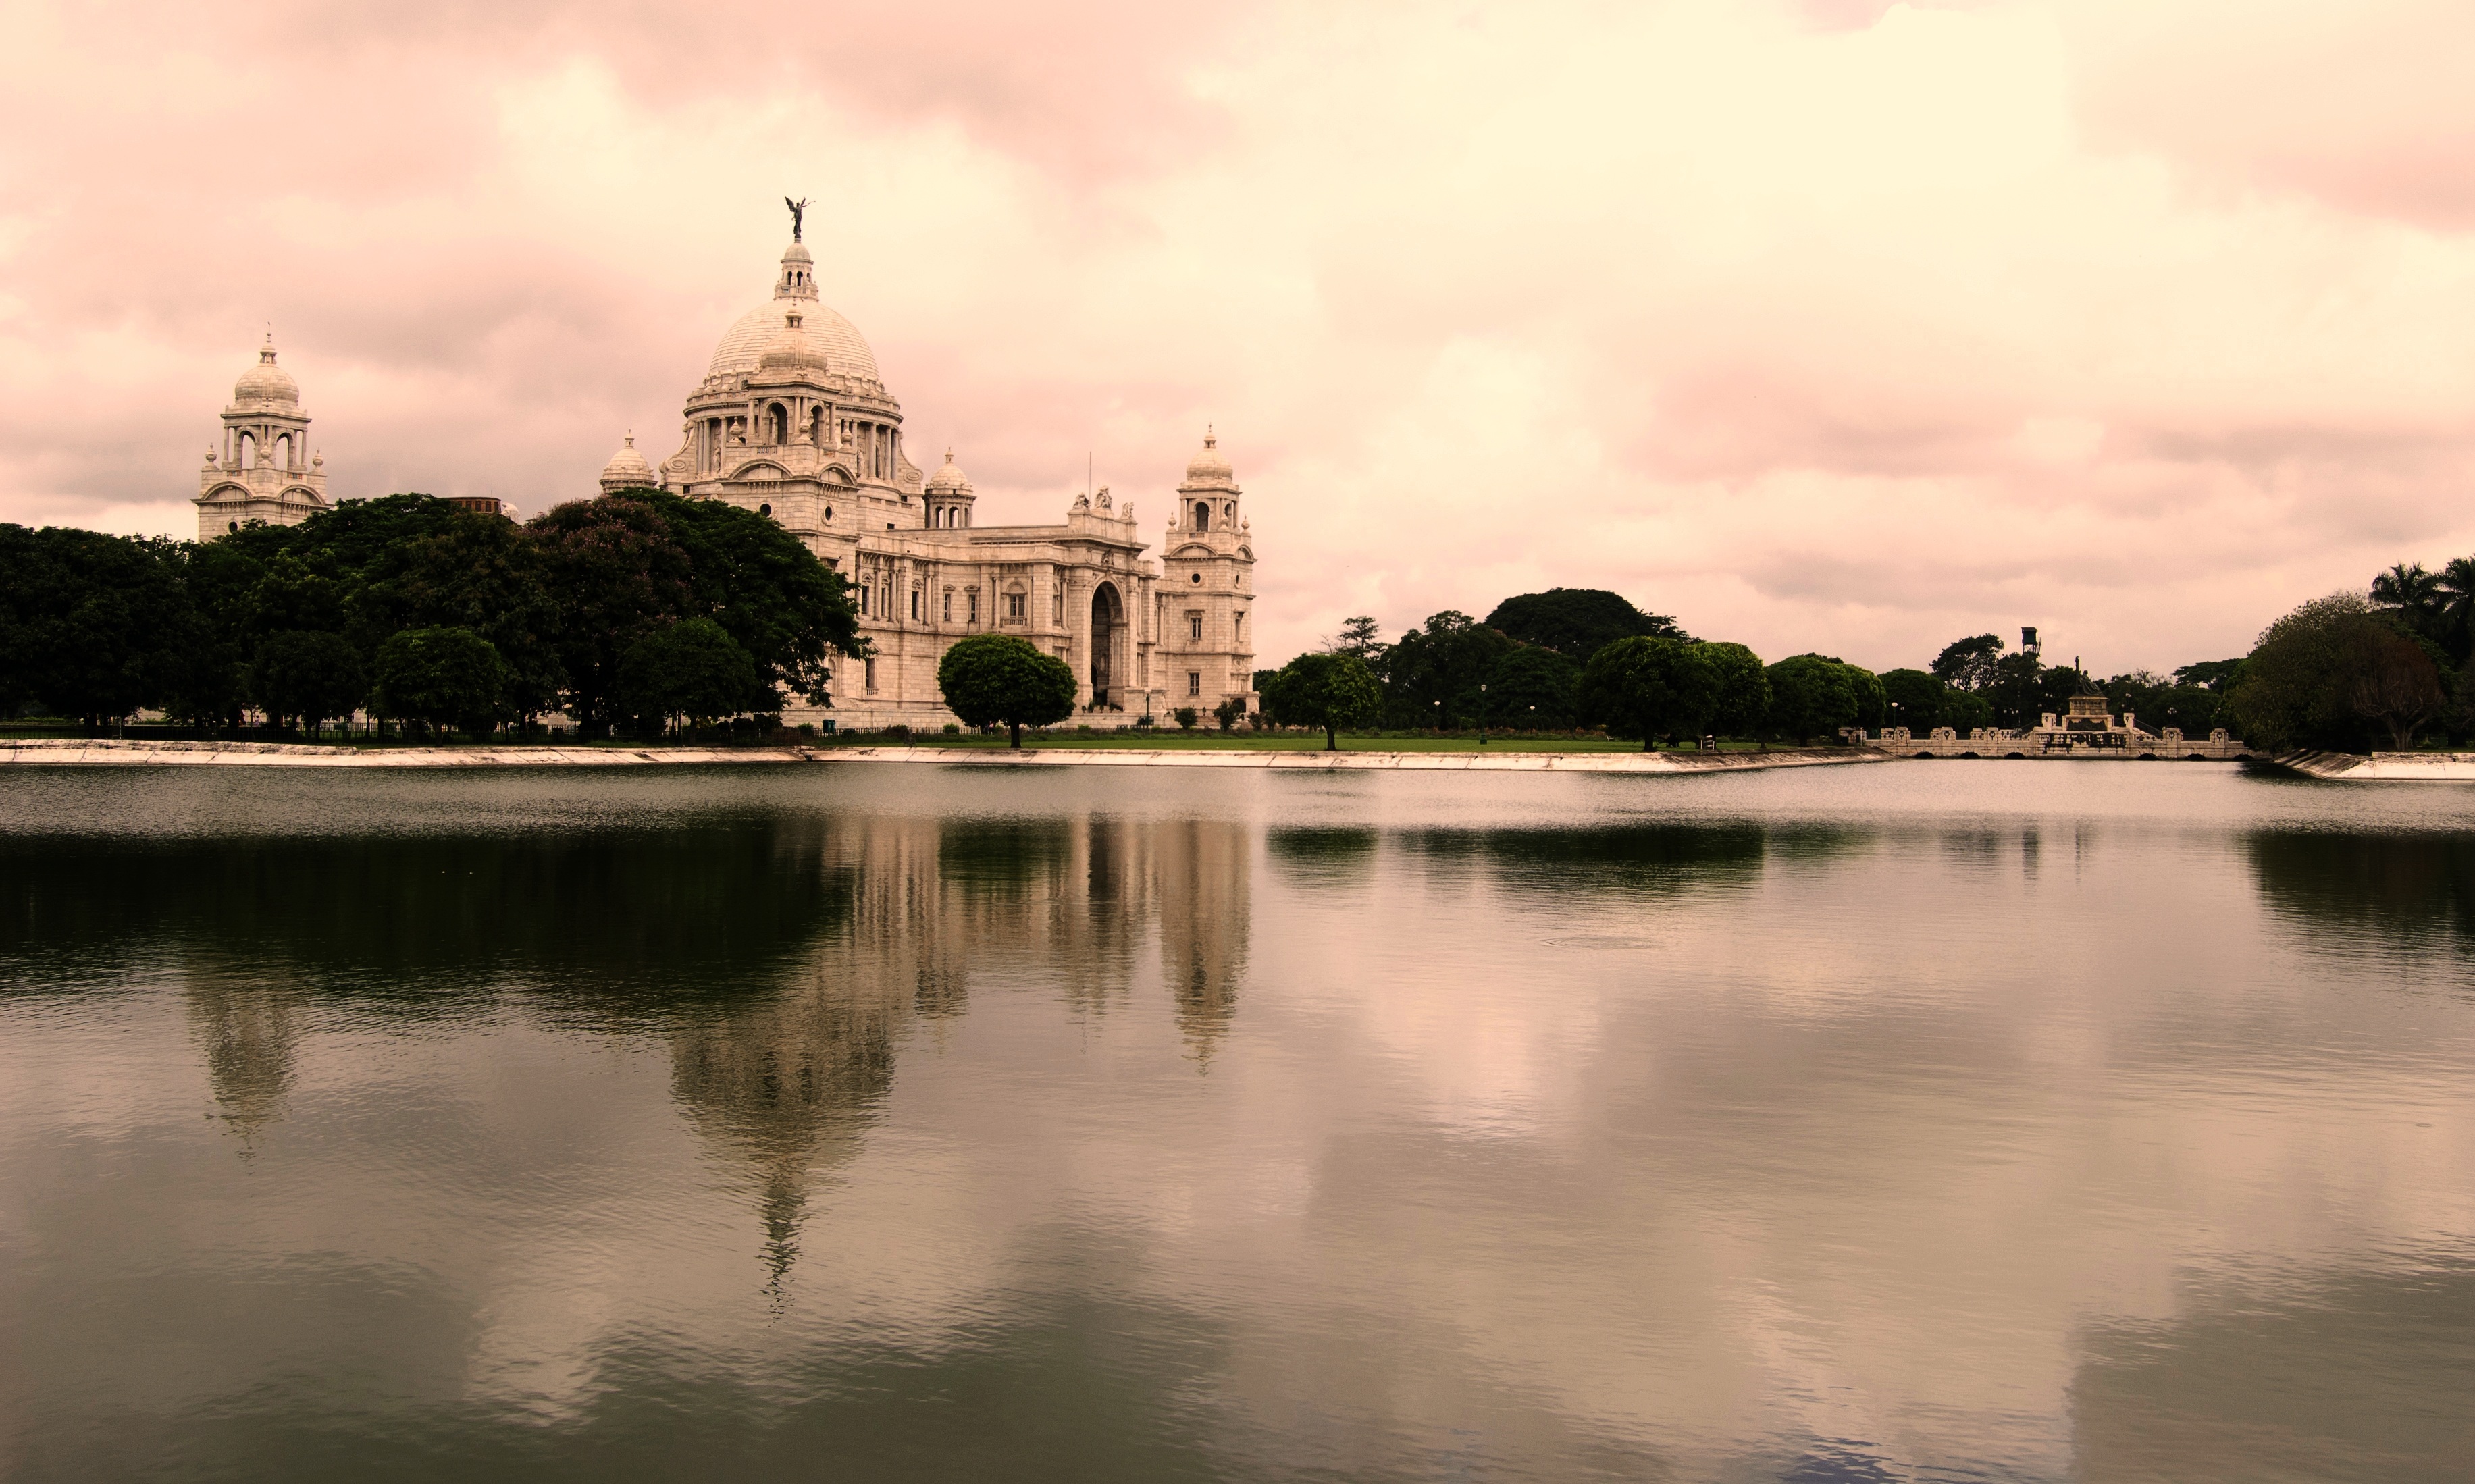
water, morning, lake, river, dusk, evening, reflection, ancient, place of worship, temple, reflexion, india, victoria memorial, atmospheric phenomenon